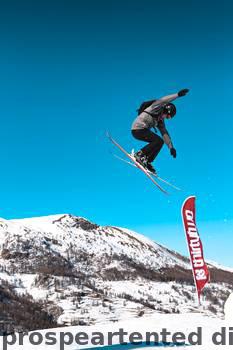
Label: Watermark